Carlo Jucci

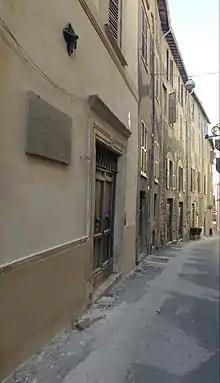
House where Jucci lived his early life.

Carlo Jucci (28 June 1897 in Rieti – 22 October 1962 in Rome) was a biologist and geneticist.